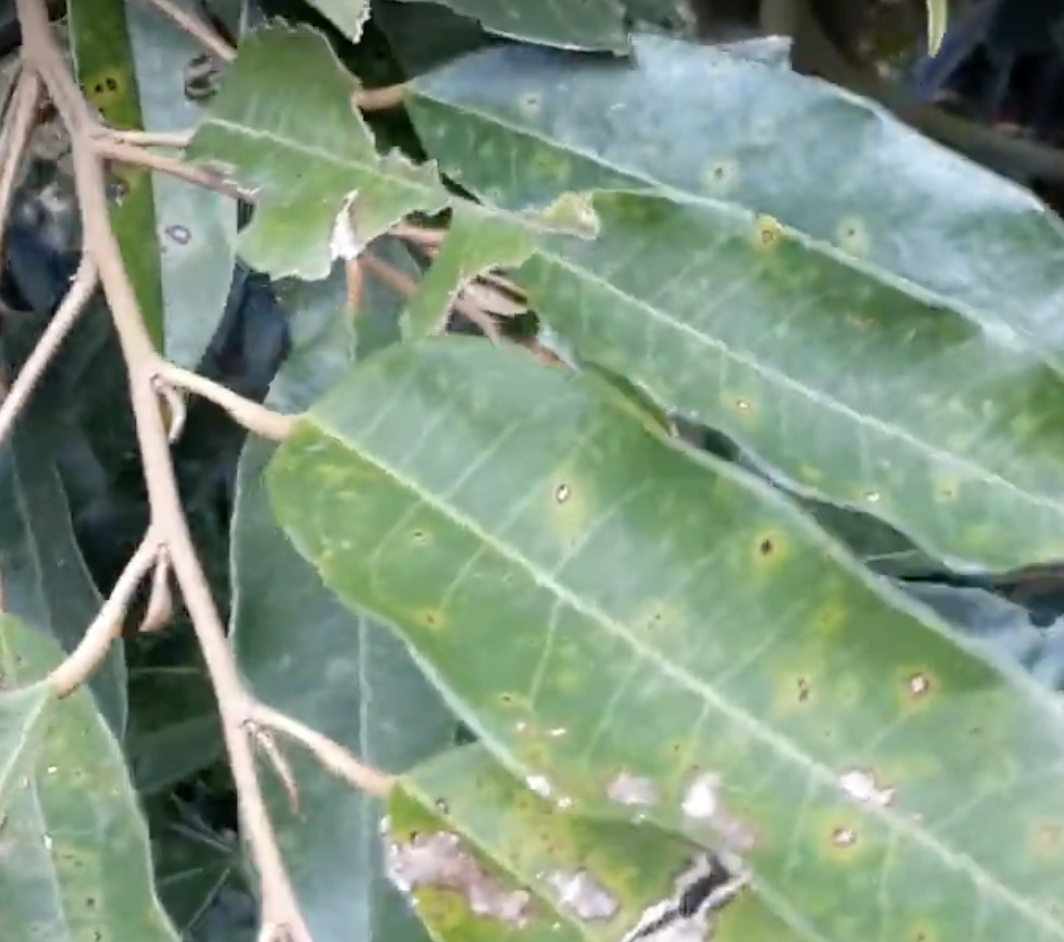
Label: canker_disease